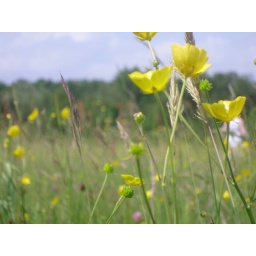
Bow walking in a buttercup field